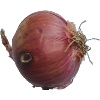
Label: Onion Red 1